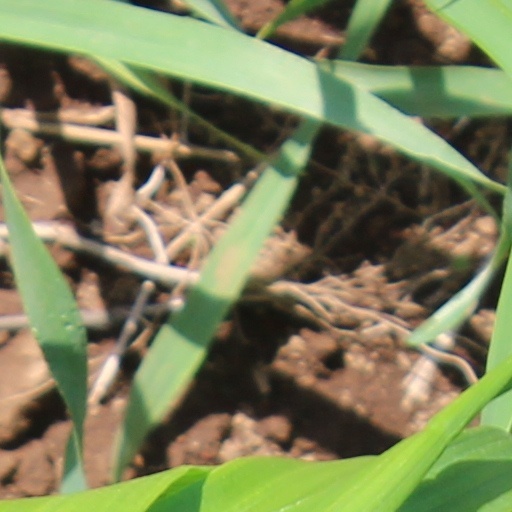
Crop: wheat